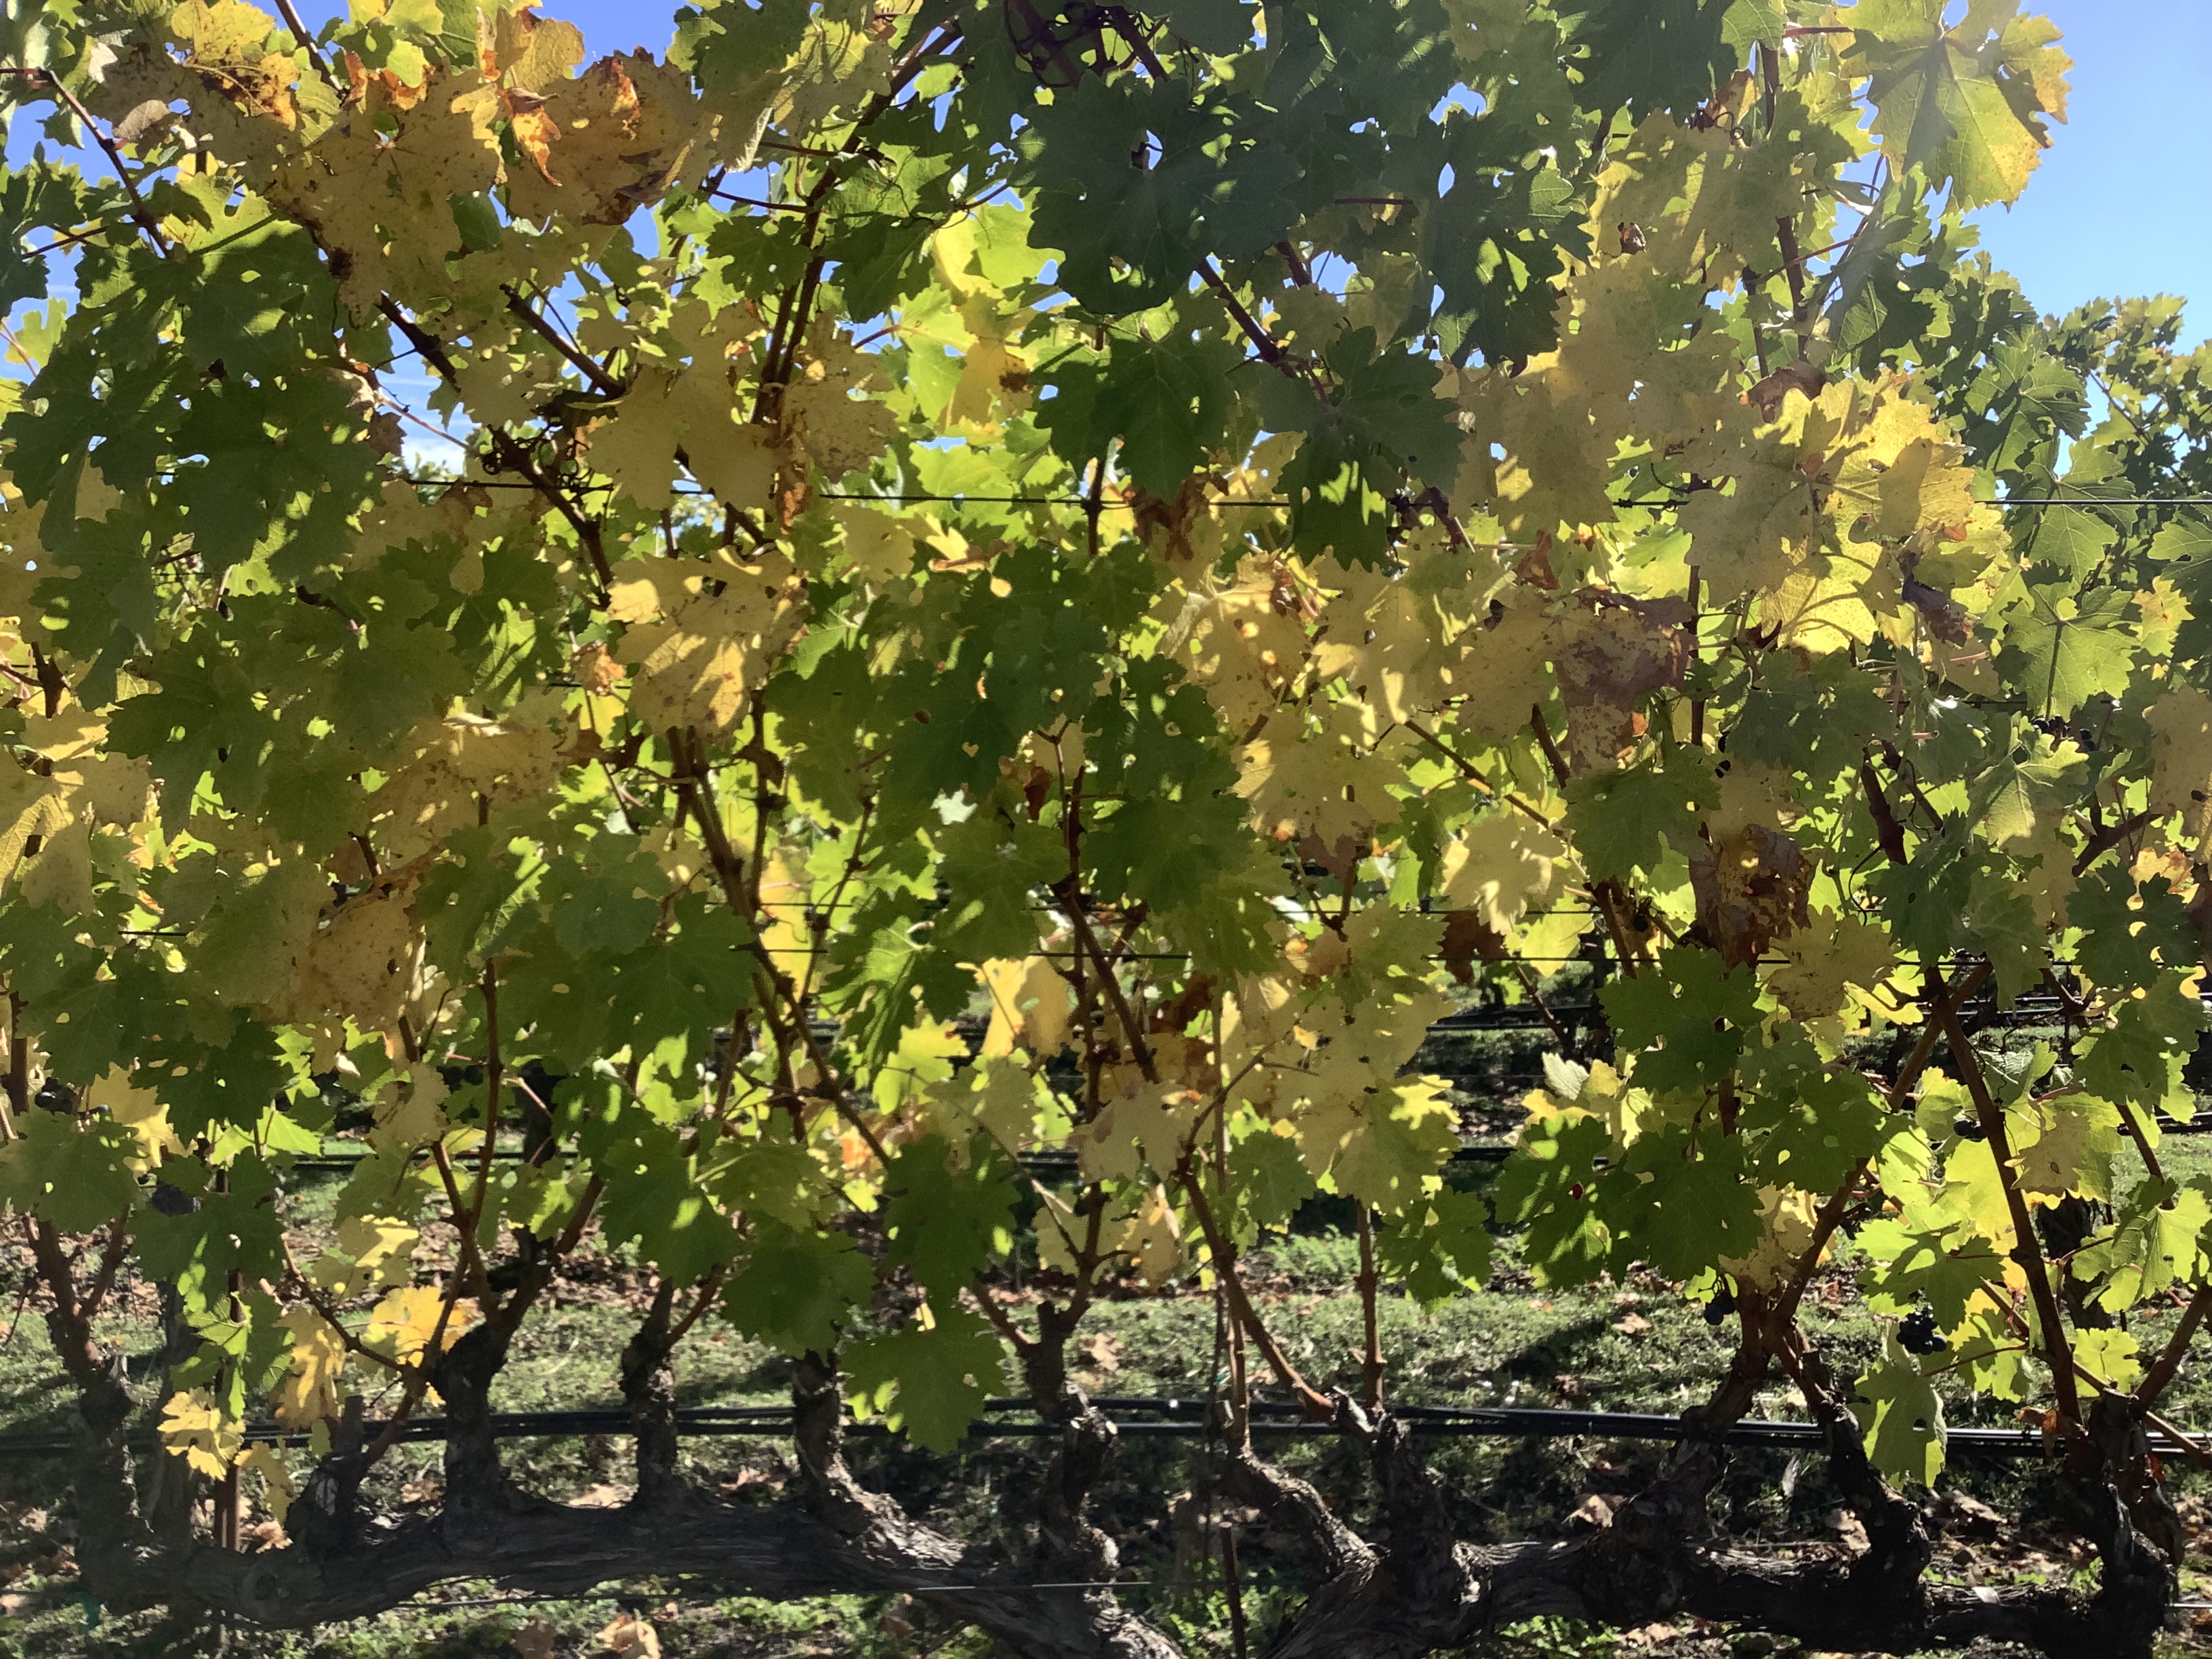
Label: No Virus